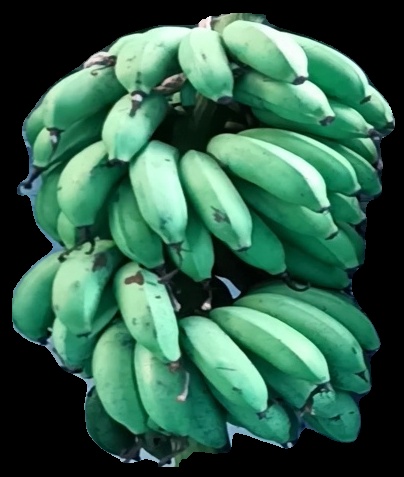
Variety: rasbale
Grade: grade2